RAF Bushey Hall

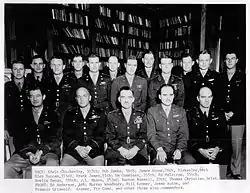
Commanding officers of the Fighter Groups of the 8th Air Force in 1944

Royal Air Force Bushey Hall or more simply RAF Bushey Hall is a former Second World War non-flying Royal Air Force station located south west of St Albans, Hertfordshire and north east of Uxbridge, London, England.